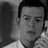
Emotion: happy